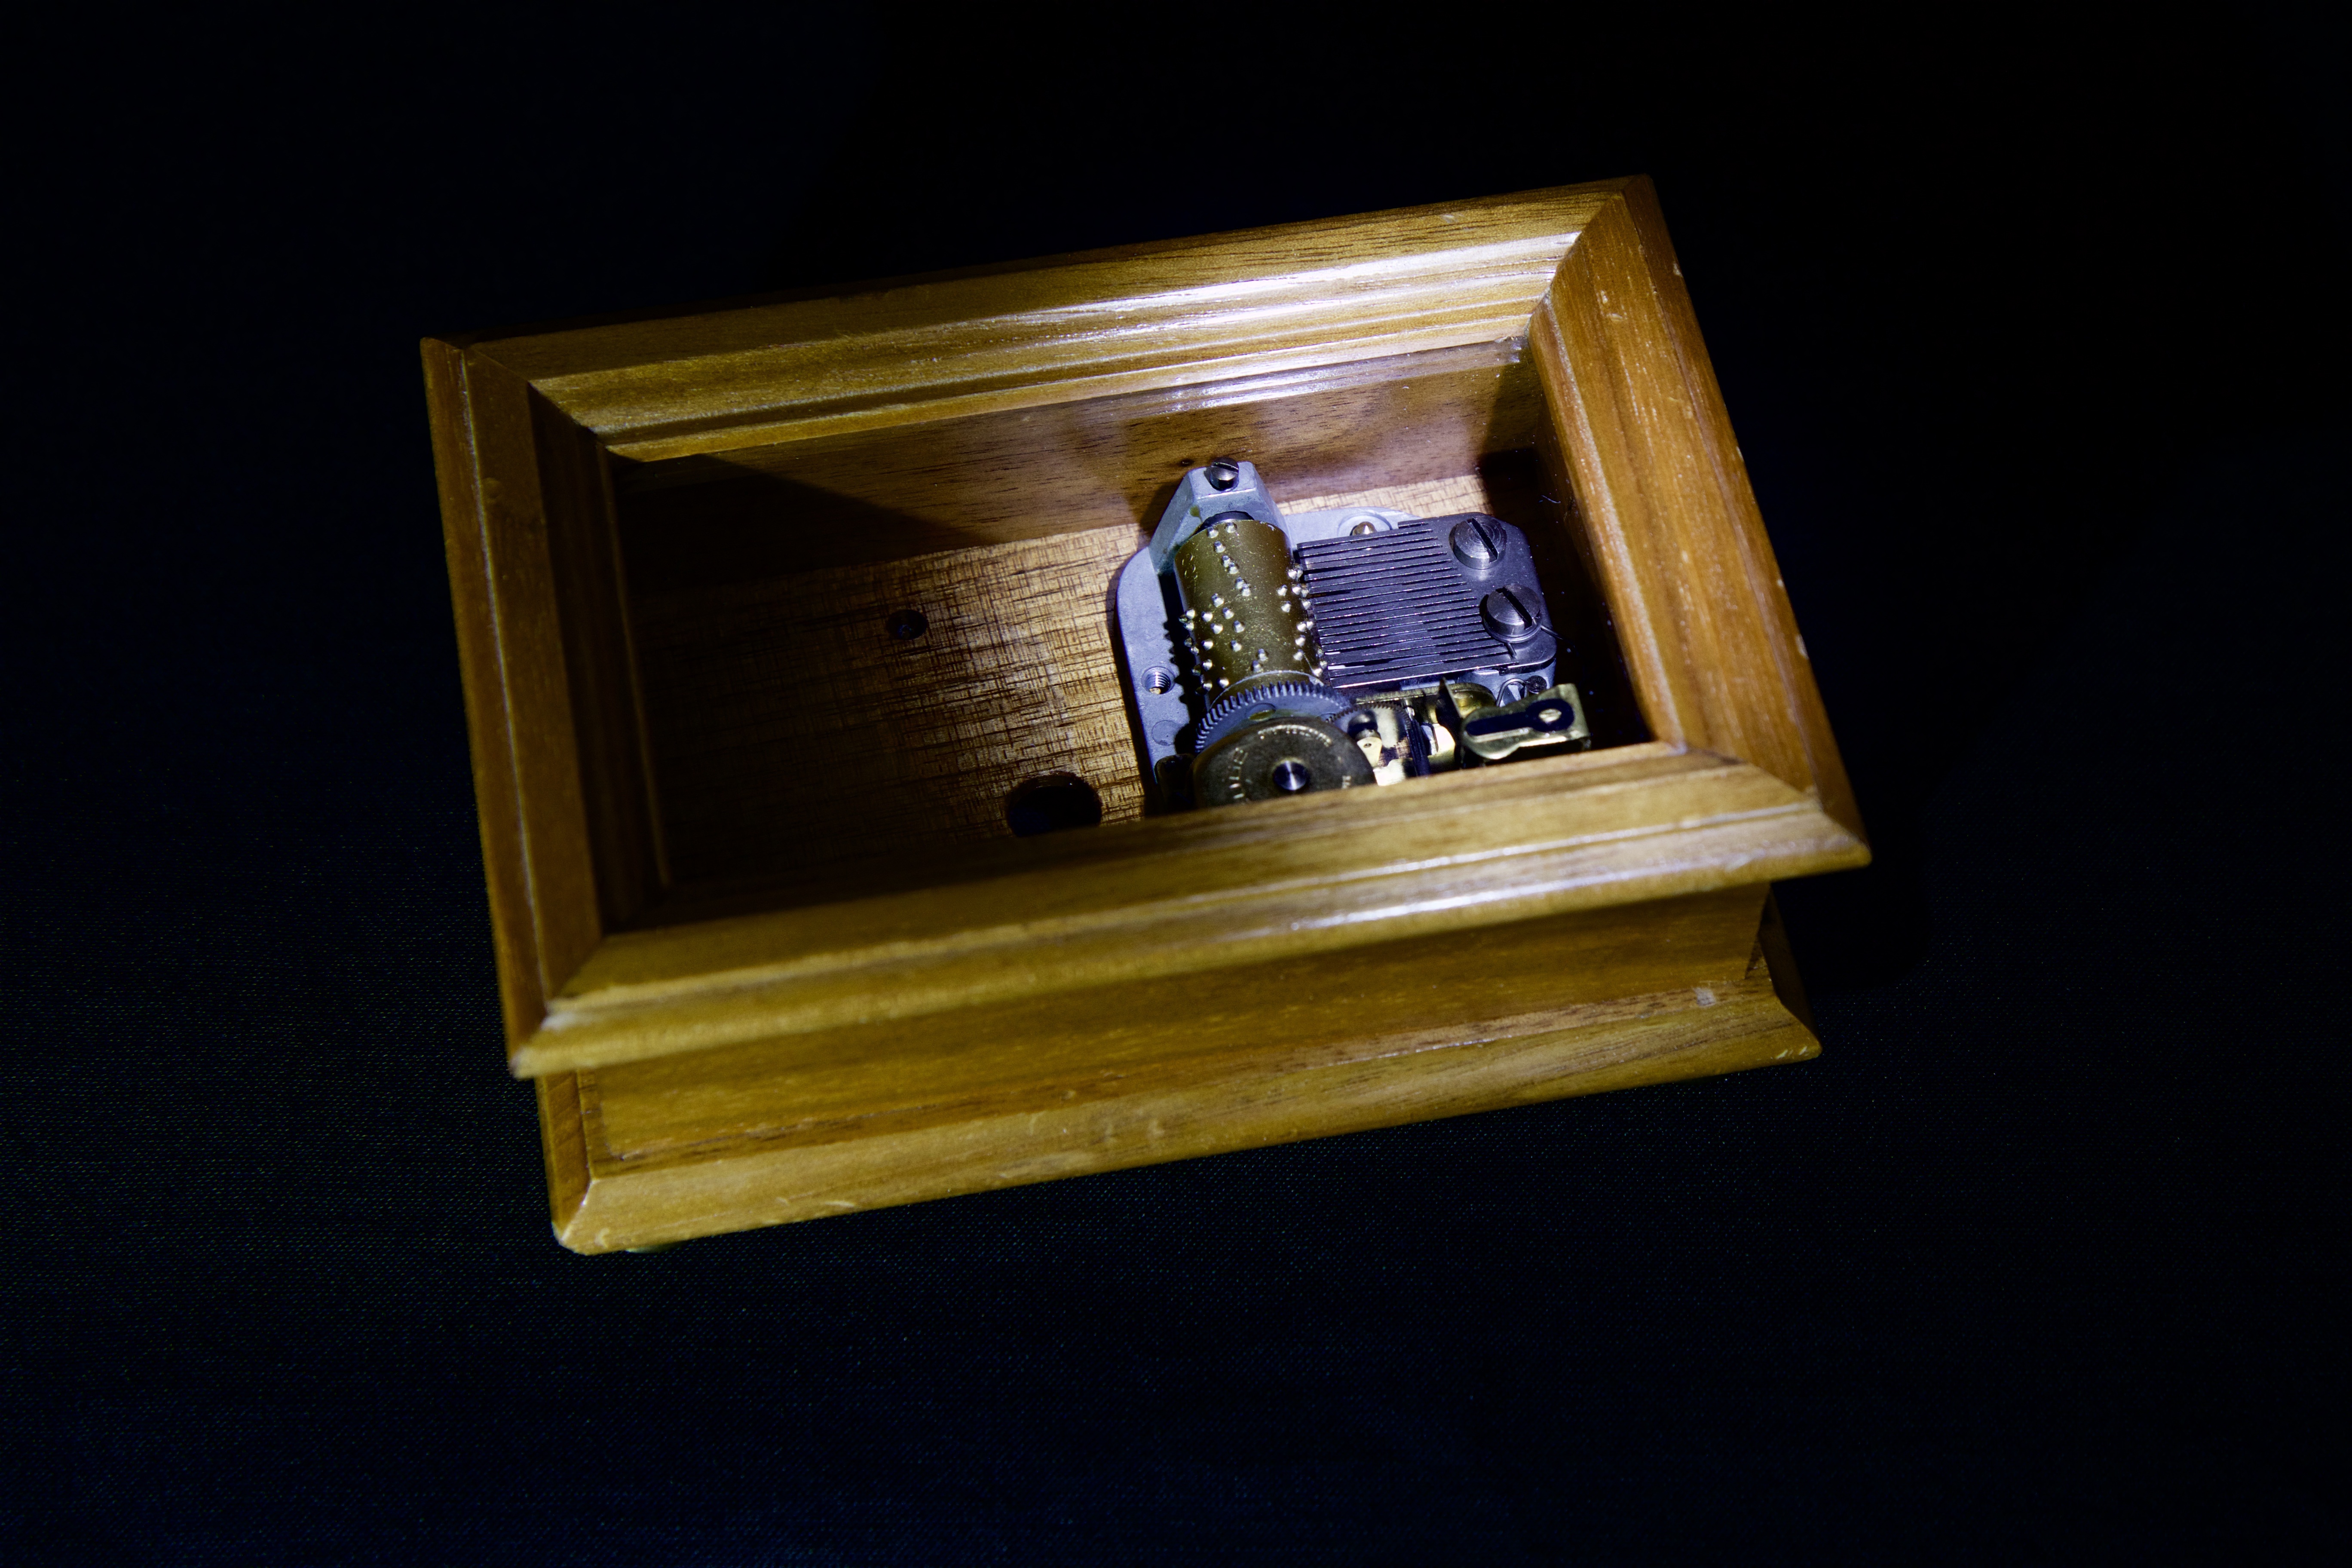
wood, picture frame, shape, music box, holzdose, musikdose